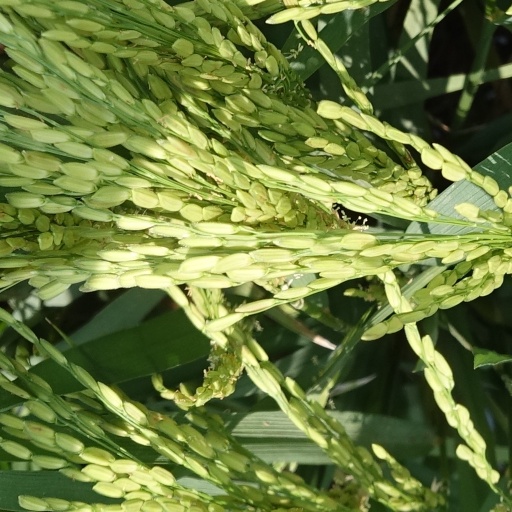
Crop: rice